Educating Rita

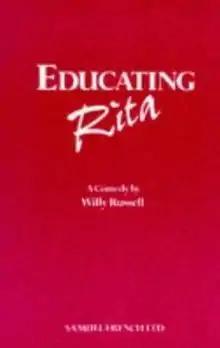
Samuel French acting edition cover

Educating Rita is a stage comedy by British playwright Willy Russell. It is a play for two actors set entirely in the office of an Open University tutor.